Lincoln University Art Collection

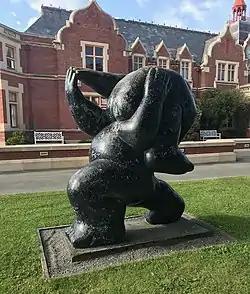
"Joy of Living" by Llew Summers (1992), outside Ivey Hall

The Lincoln University Art Collection consists of over 280 works owned by Lincoln University, Lincoln, New Zealand. Almost all the works are by New Zealand artists, including Robyn Kahukiwa, Bill Hammond, and Toss Wollaston. Acquired between 1974 and 2014, the collection is particularly strong in artists from the 1980s and 1990s.